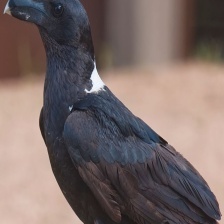
Species: WHITE NECKED RAVEN
Scientific name: CORVUS ALBICOLLIS